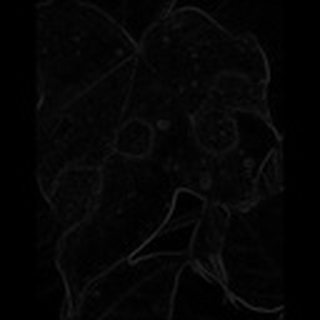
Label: cotton_target_spot